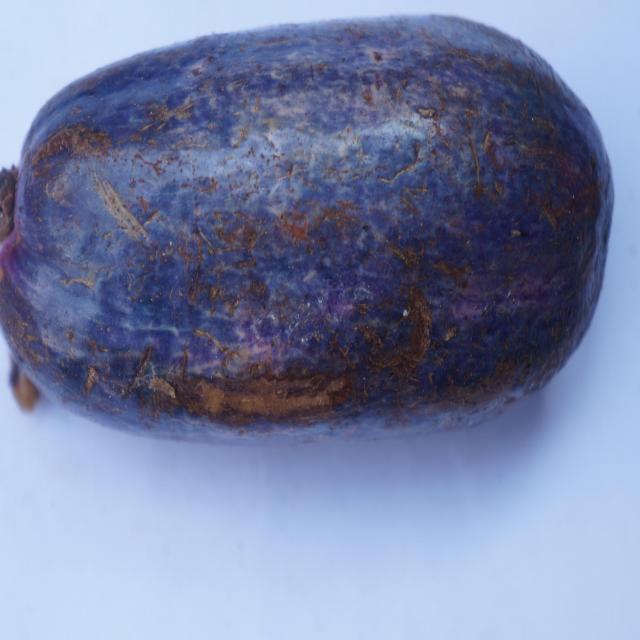
Plum grade: unaffected